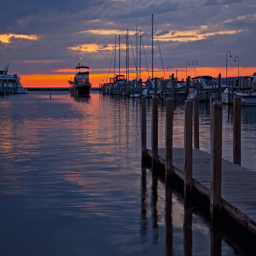
sunset at the marina on a warm and calm august evening along body of water